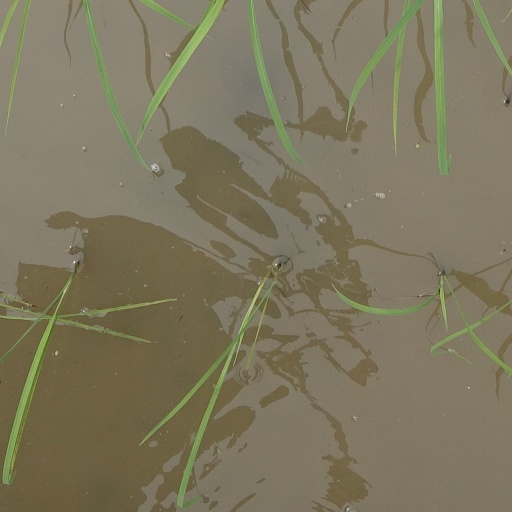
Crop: rice